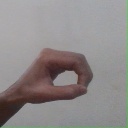
अक्षर: औ